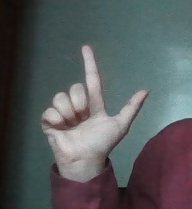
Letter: laam